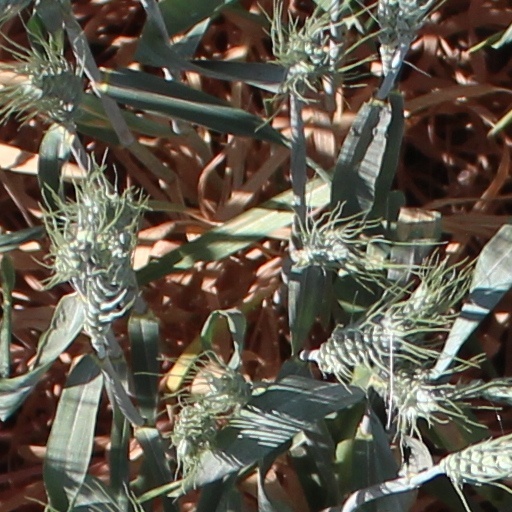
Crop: wheat